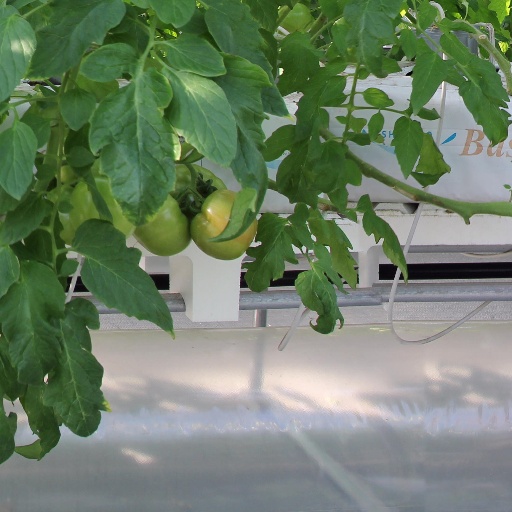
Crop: tomato